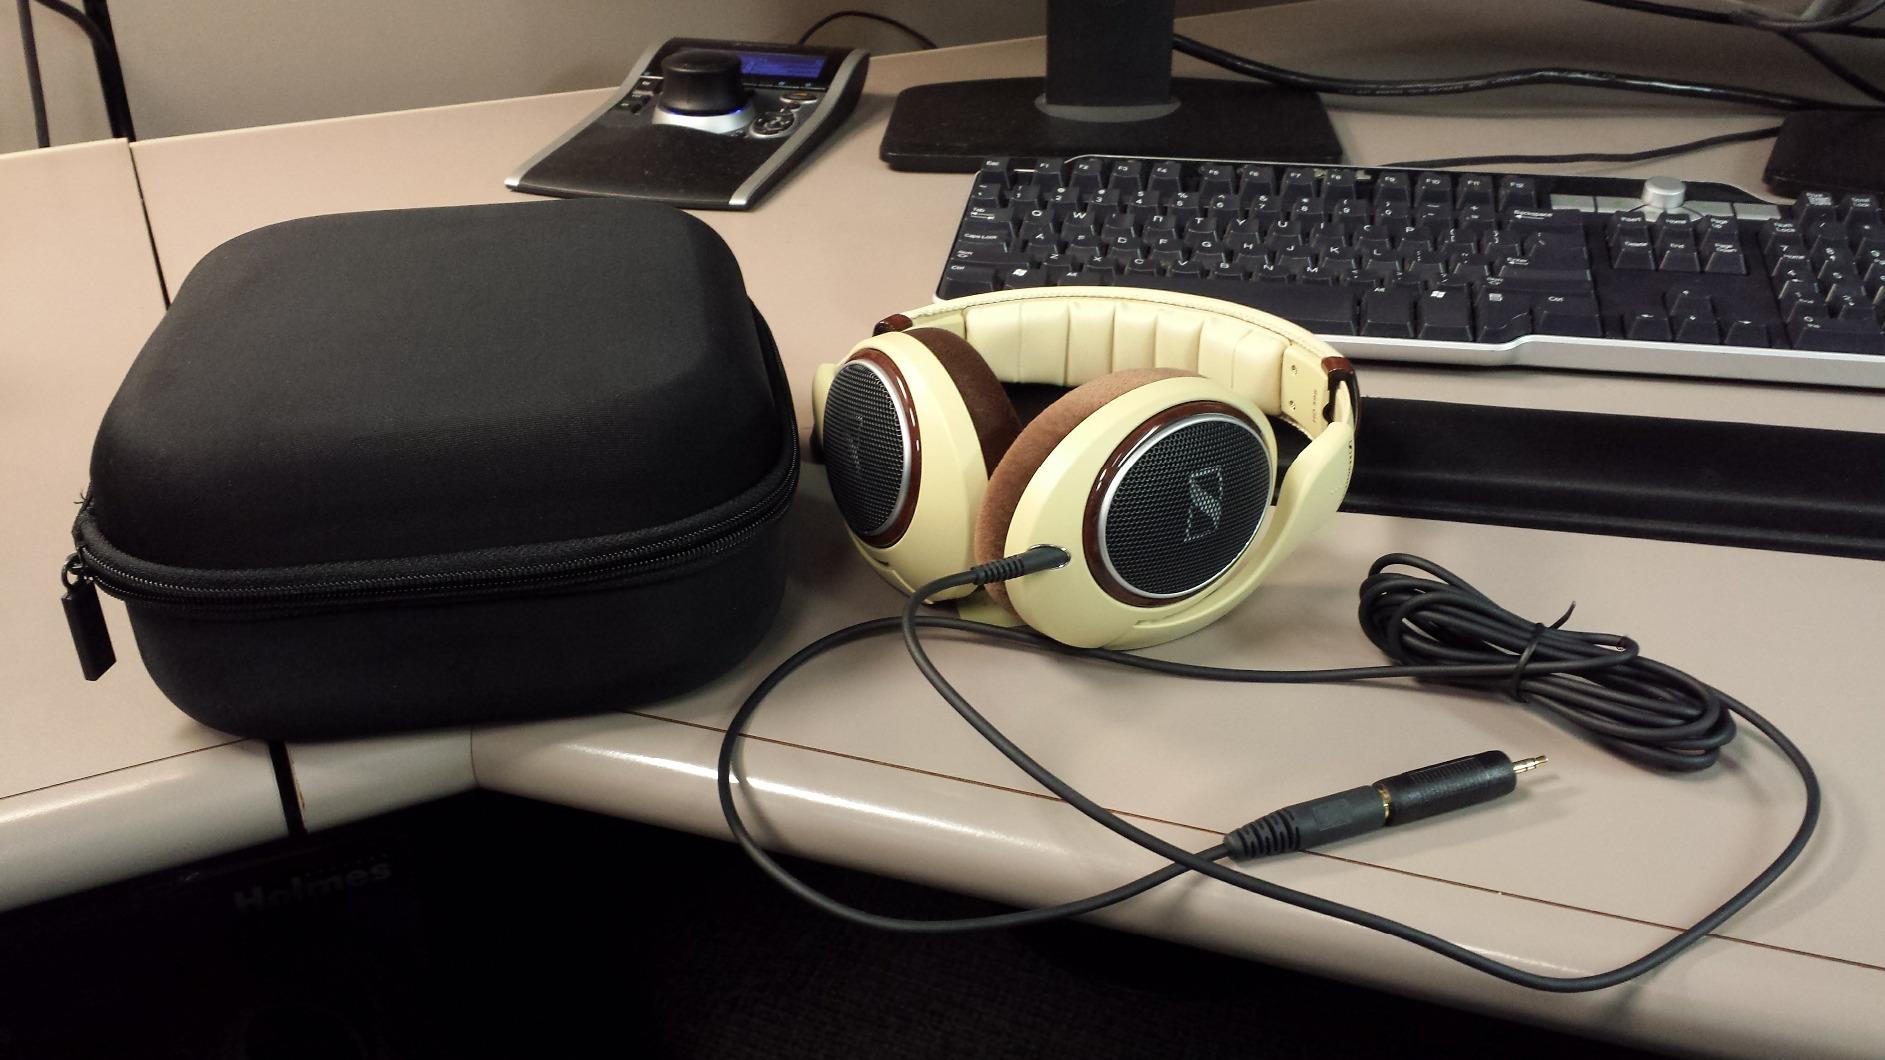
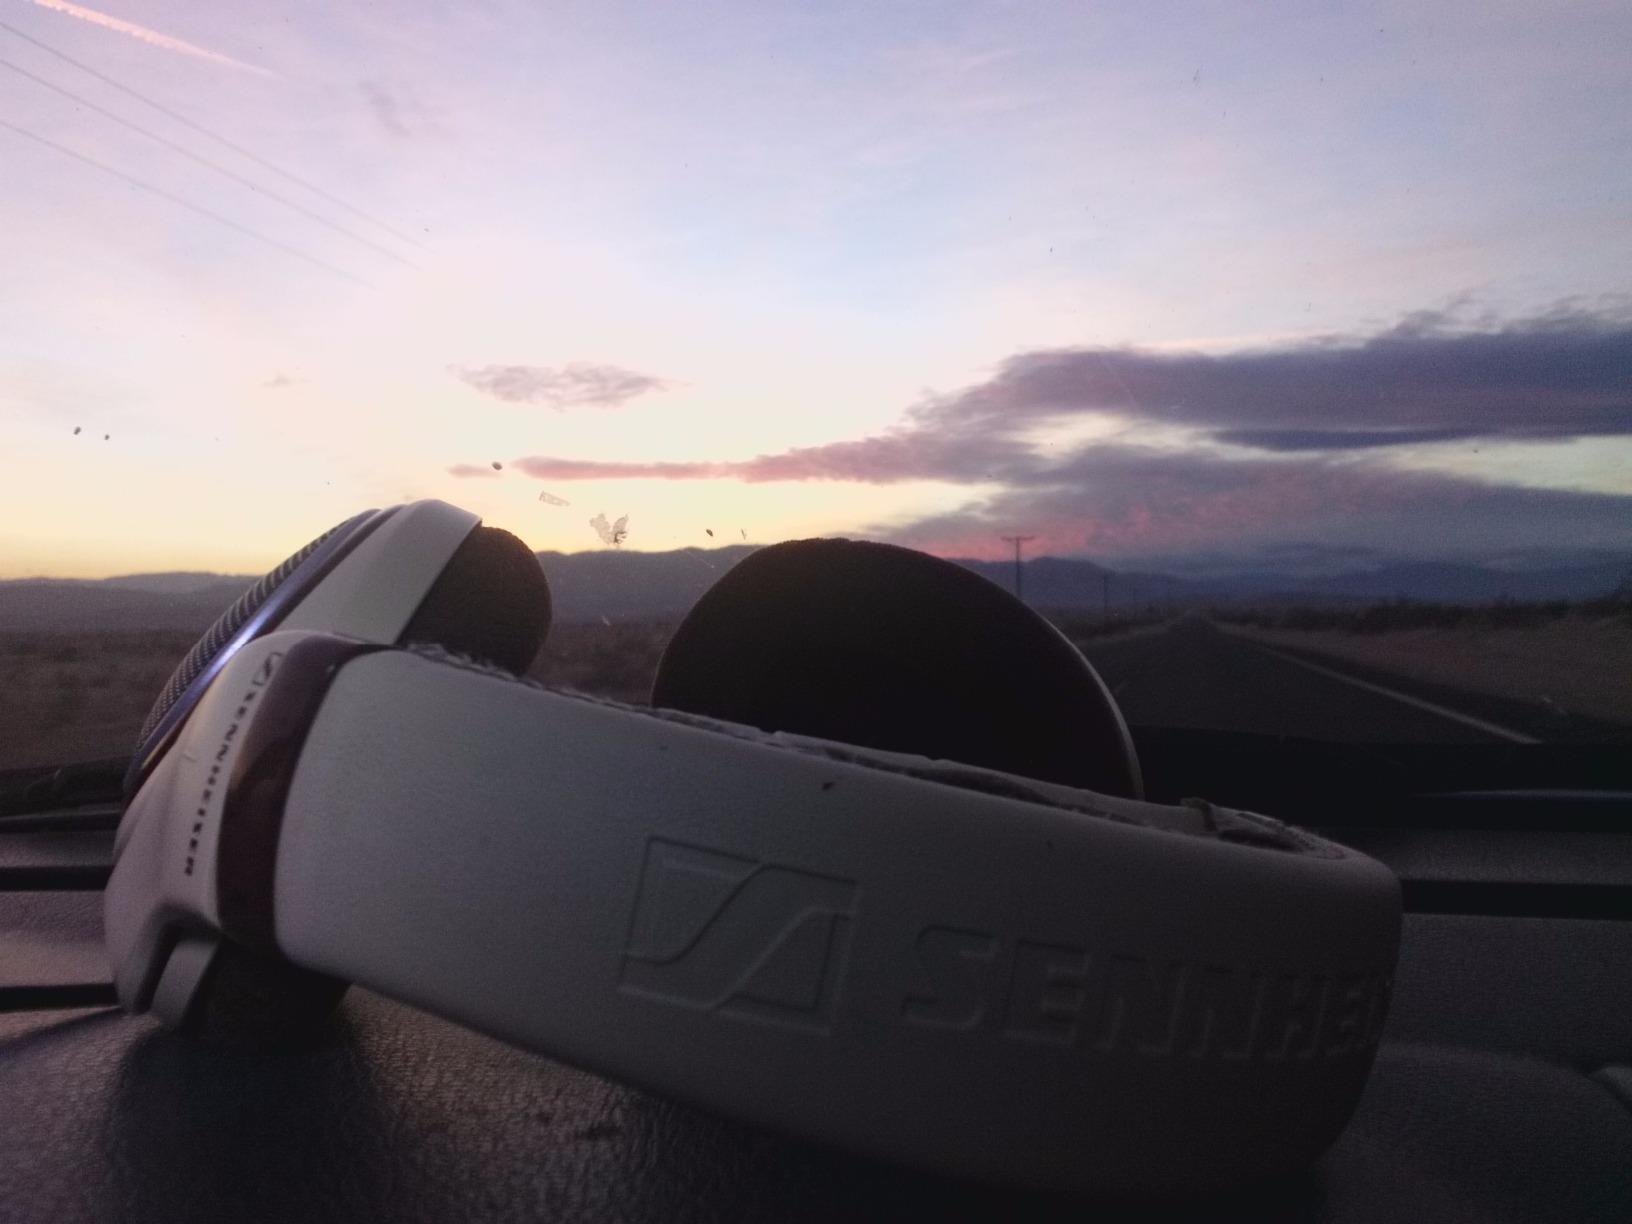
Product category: headphones
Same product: yes